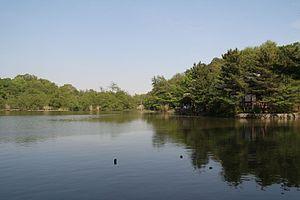
Le parc de Shakujii est un parc public situé dans la ville japonaise de Shakujii, dans l'arrondissement de Nerima à Tokyo. Fondé en 1959, c'est l'un des plus grands parcs de la métropole, après le parc d'Ueno.